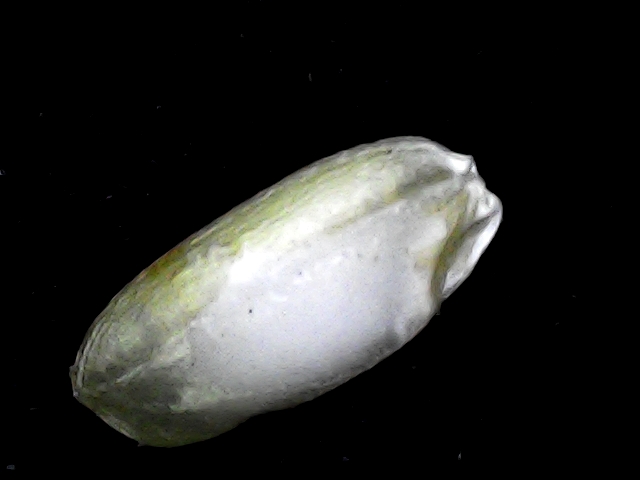
Rice variety: BD76